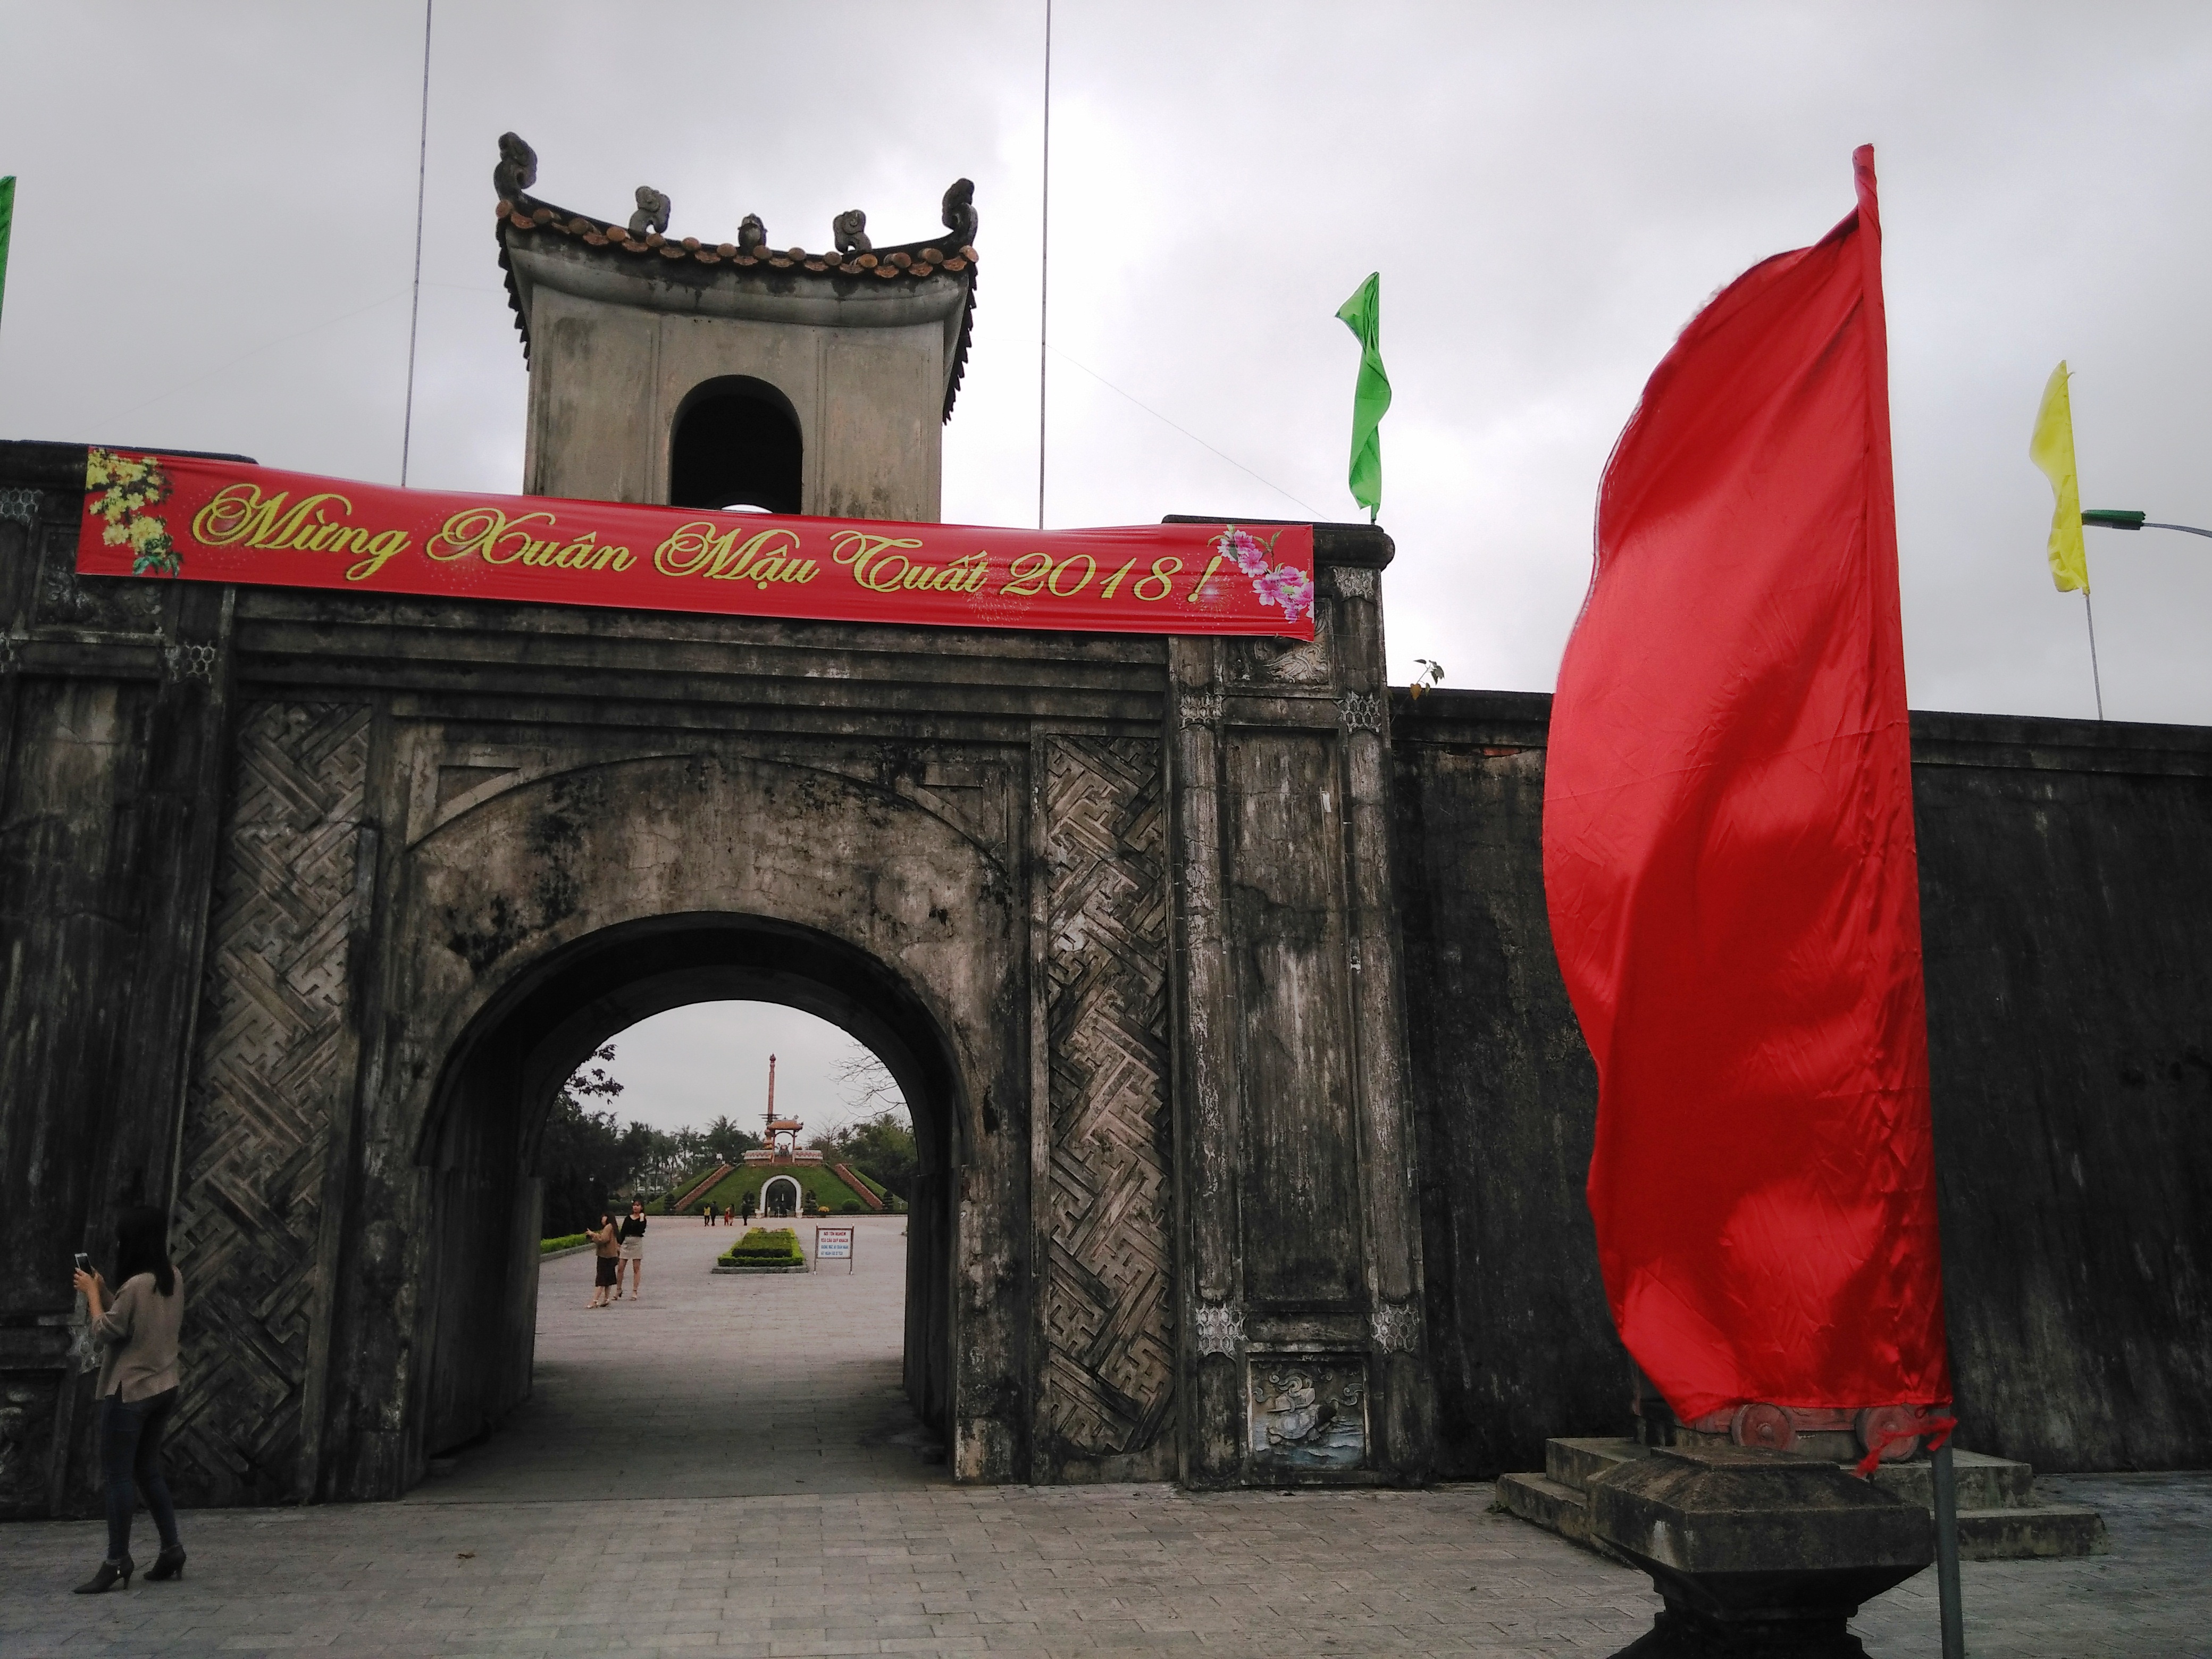
user: text: Lá cờ lớn nhất trong hình có màu gì?
assistant: text: Đỏ

user: text: Dựa vào kiến trúc cổng và bối cảnh chung, địa điểm này có khả năng thuộc về quần thể di tích nào ở Việt Nam?
assistant: text: Đây là cổng chính của Thành cổ Quảng Trị, một di tích lịch sử cách mạng nổi tiếng ở tỉnh Quảng Trị, không phải Cố đô Huế.

user: text: Ngoài cổng chính, có những chi tiết trang trí hoặc điêu khắc nào đáng chú ý trên bức tường đá của công trình?
assistant: text: Trên tường đá có thể thấy các biểu tượng hoa văn chạm khắc hình chữ Thọ cách điệu trên các tấm phù điêu nhỏ phía dưới.